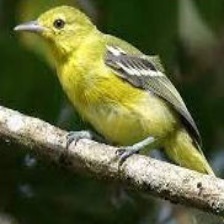
Species: COMMON IORA
Scientific name: AEGITHINA TIPHIA